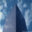
Label: skyscraper